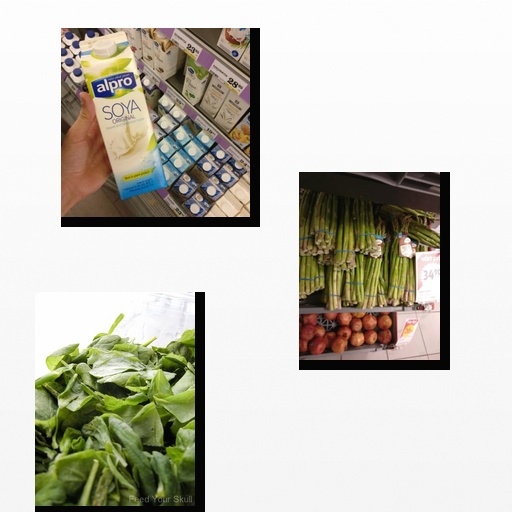
Food items: asparagus, spinach, soy_milk